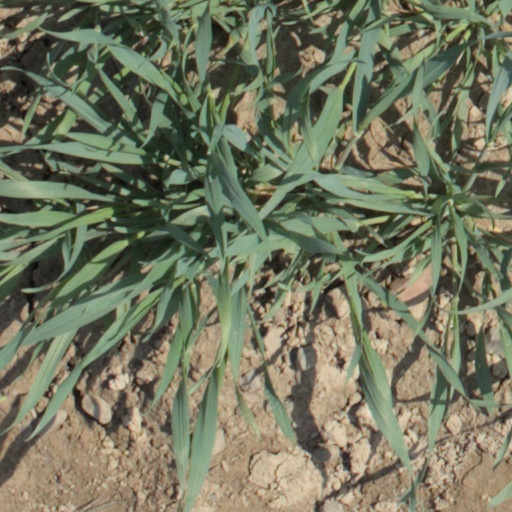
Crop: wheat